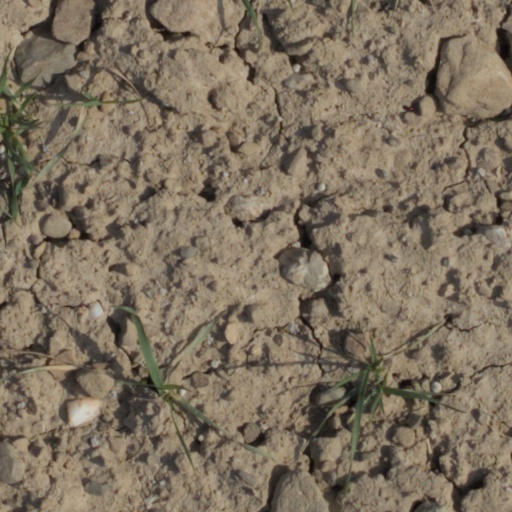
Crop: wheat